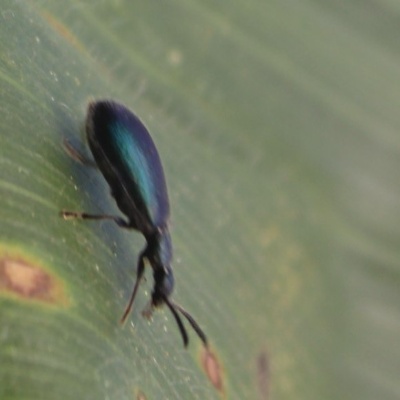
Crop: Maize
Condition: leaf beetle